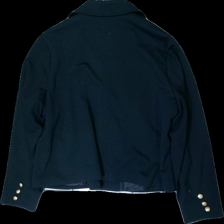
View: back
Type: Jacket
Category: Ladies
Brand: Isolde
Colors: Blue
Material: 24% cotton 76% polyester
Cut: Regular, V-collar
Size: XL
Season: All
Stains: Minor
Price range: 50-100
Recommended usage: Export